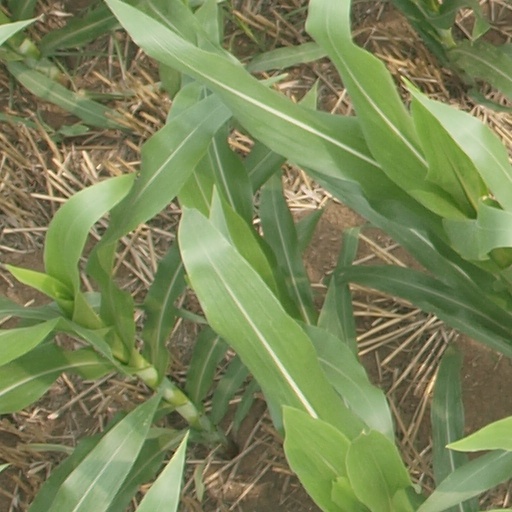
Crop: maize; corn